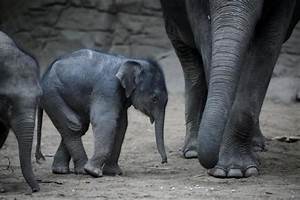
Label: elephant